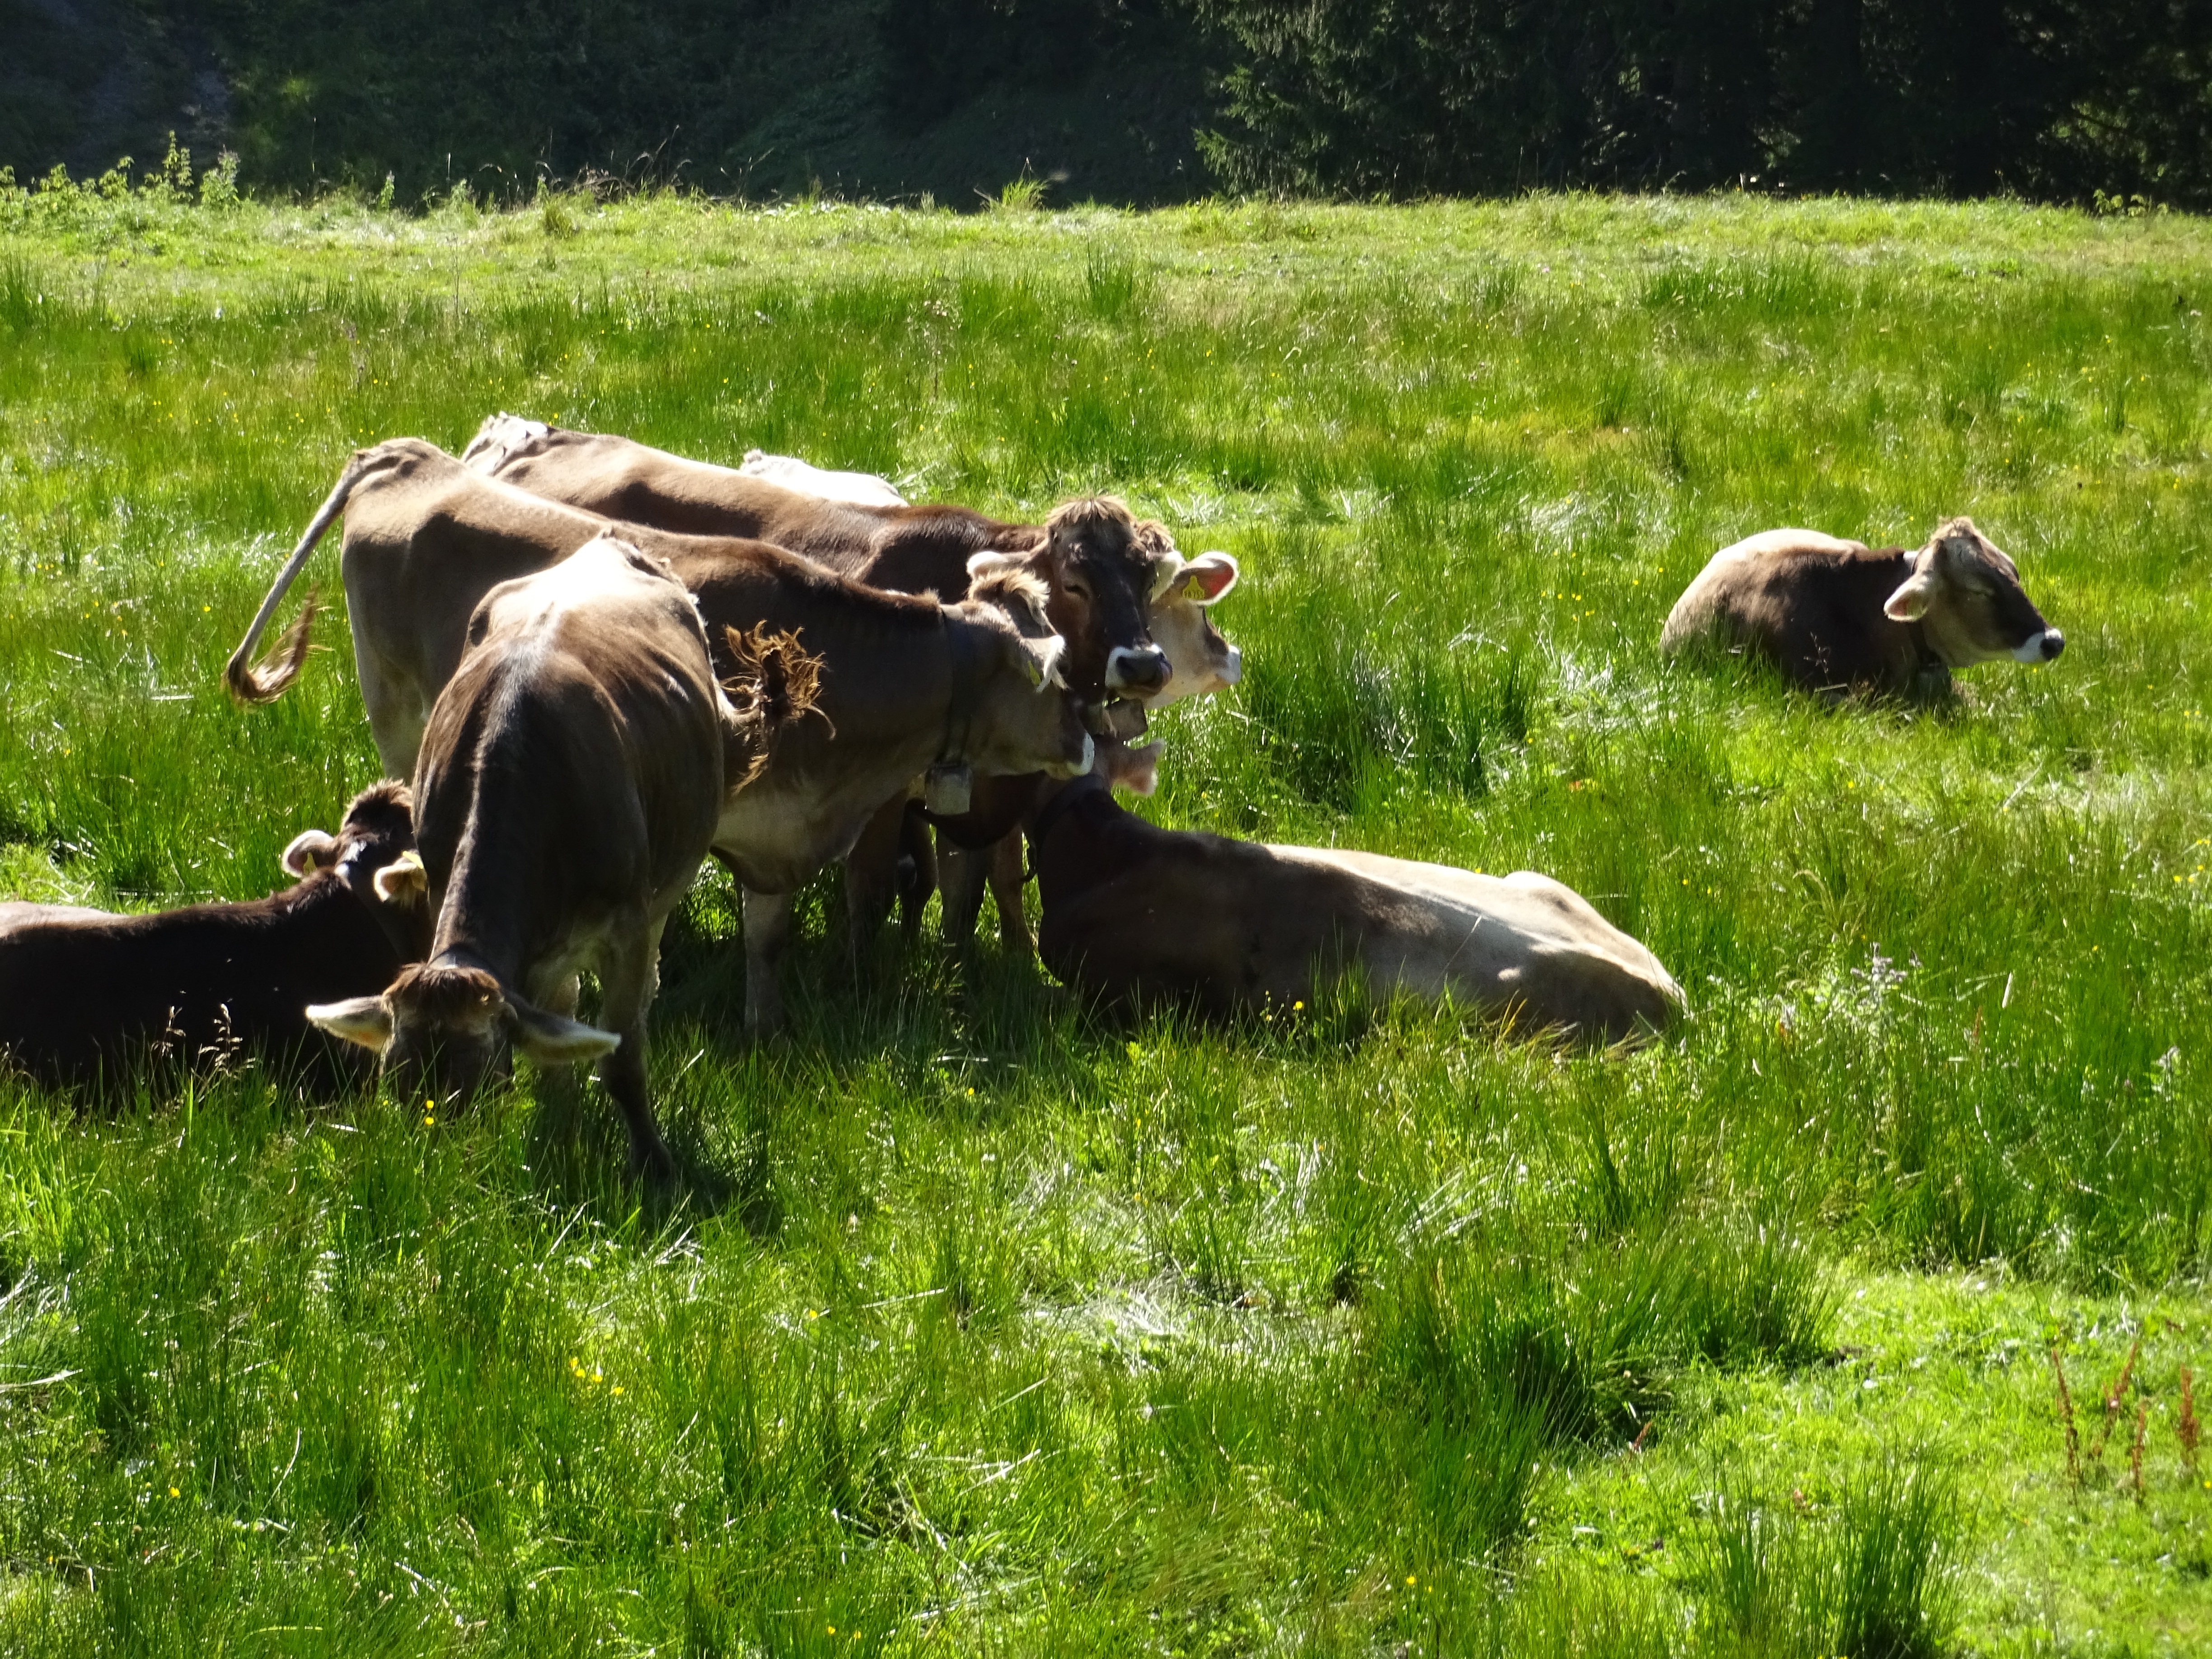
grass, light, field, farm, meadow, green, herd, vehicle, pasture, grazing, agriculture, cows, grassland, alm, rural area, brown swiss, dairy cow, cattle like mammal